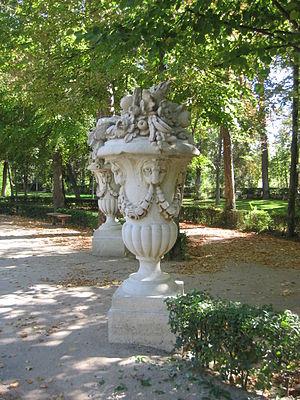
Le jardin du Prince, situé entre le Tage et la Calle de la Reina à Aranjuez dans la Communauté de Madrid, est le plus grand des jardins d'Aranjuez, avec un périmètre de 7 km et une superficie de 150 ha. Seule la moitié du jardin est visitable.